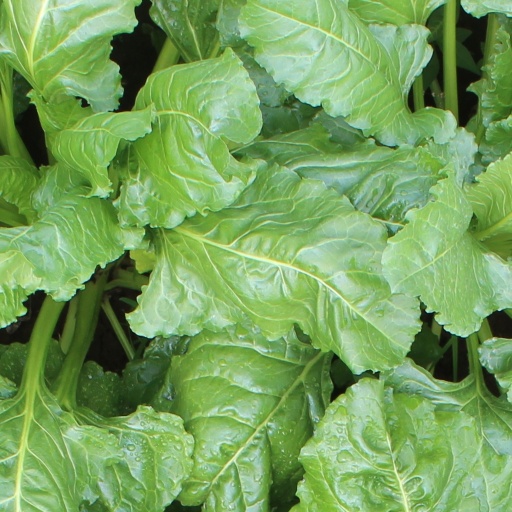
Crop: sugar beet